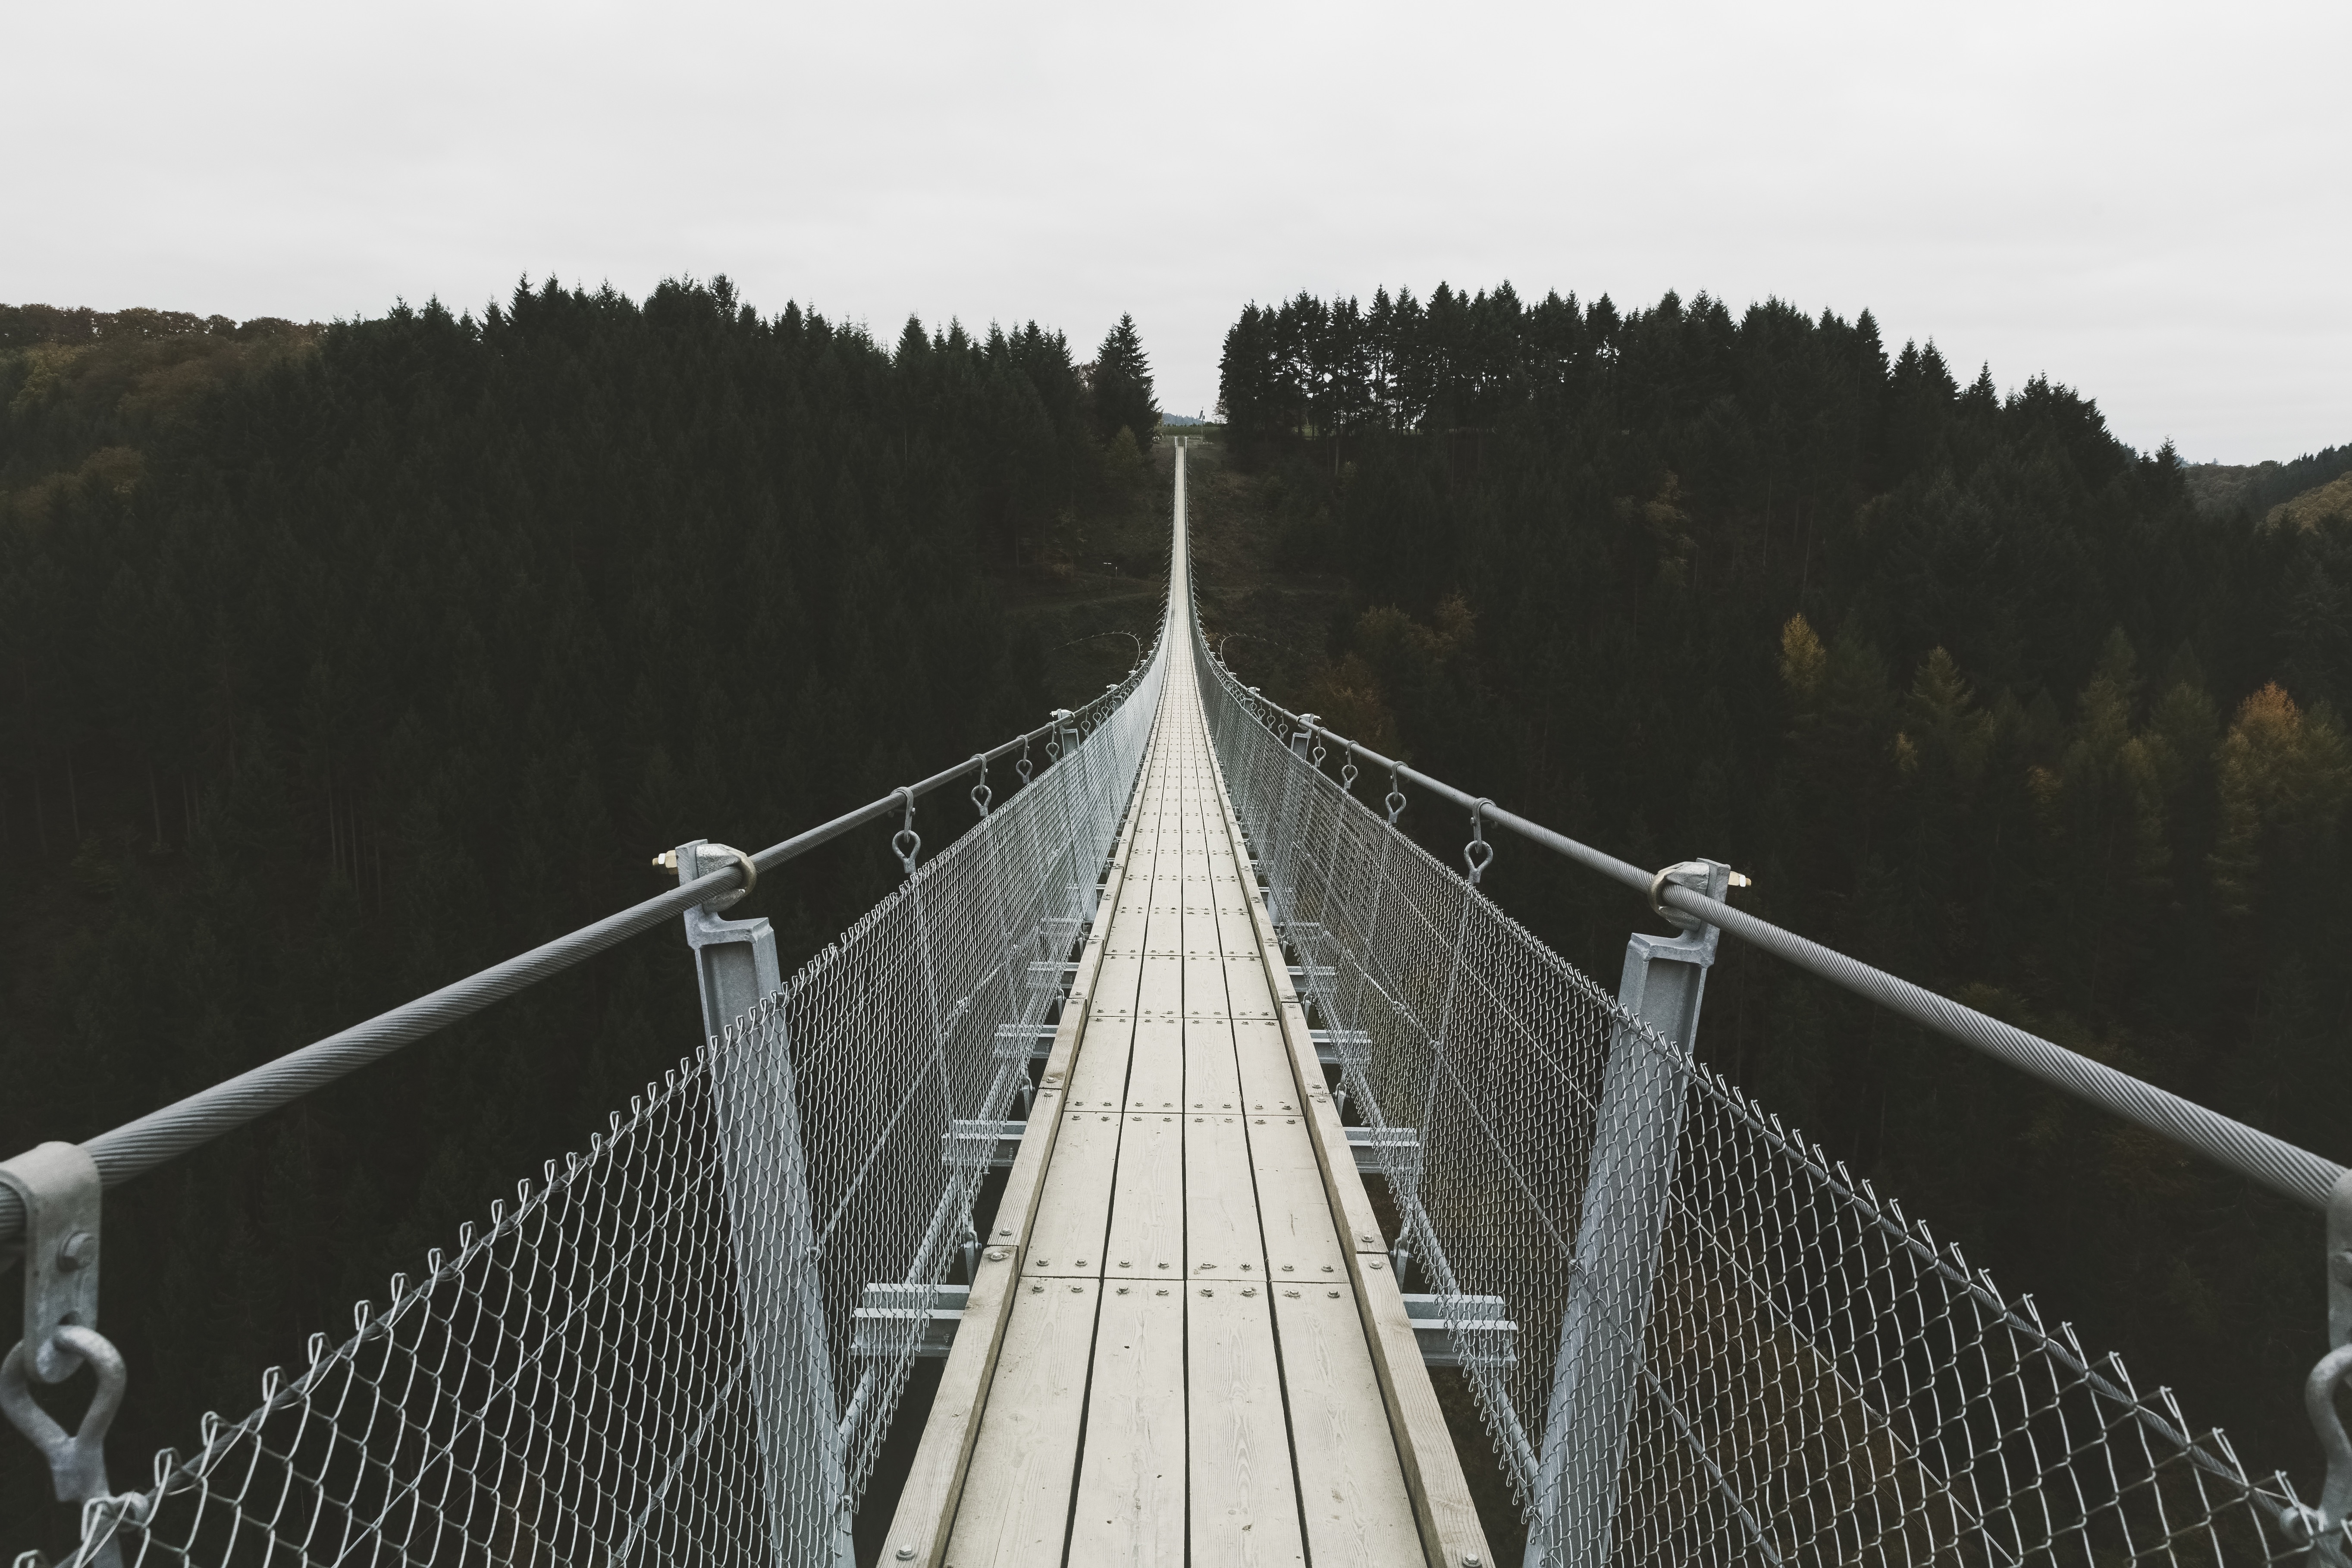
bridge, suspension bridge, cable stayed bridge, nonbuilding structure